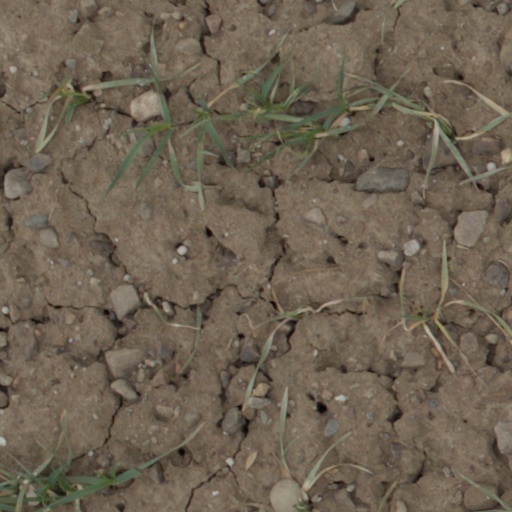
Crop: wheat